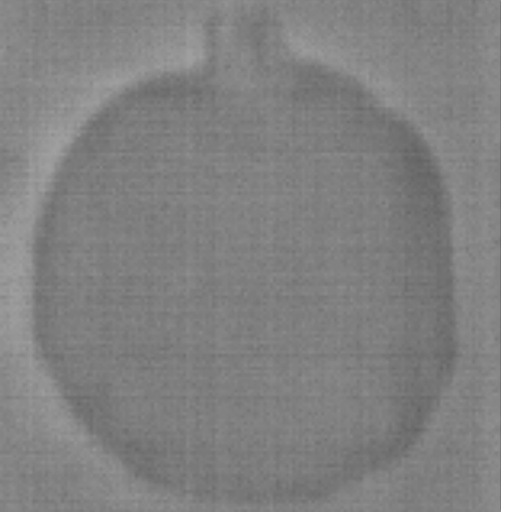
Label: No Defect